David Ragan

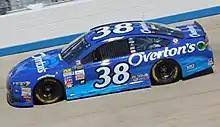
Ragan's No. 38 at Dover International Speedway in 2017

After departing BK Racing following his worst career points finish, Ragan returned to Front Row Motorsports, where he drove from 2012 to 2015, to drive the No. 38. His first race back at FRM resulted in a 25th-place finish in the Daytona 500 after he was involved in a crash while running in the Top 5. His first Top 10 in over a year came at the GEICO 500 at Talladega, where he finished 10th after avoiding the Big One late in the race and making daring four-wide passes on Denny Hamlin, Kyle Larson, Ty Dillon, Clint Bowyer, and Chris Buescher all on the final lap. This result boosted him up five spots in the point standings to 28th.